Federal Reserve Bank of Minneapolis

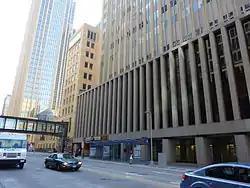
Today renovated past recognition, 510 Marquette was the first headquarters of the bank

The first building for the Minneapolis Federal Reserve bank is located at 510 Marquette Avenue, at the corner of Marquette Avenue and 5th Street South in Minneapolis, right next to the Nicollet Mall station of the METRO Blue and Green light rail lines, and across from the Soo Line Building. It was designed by Cass Gilbert, architect of the Minnesota State Capitol building. It was completed in 1915. The building was unusual in that there were no windows on the lower walls close to the street—from the start, large bricks filled in the spaces where windows would be expected. Only up at the top was anyone able to look out from the building. The structure only became more strange in the 1950s, when a small skyscraper eight stories tall was added on top. The modern superstructure clashed with the granite Roman columns on the building's façade.